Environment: real
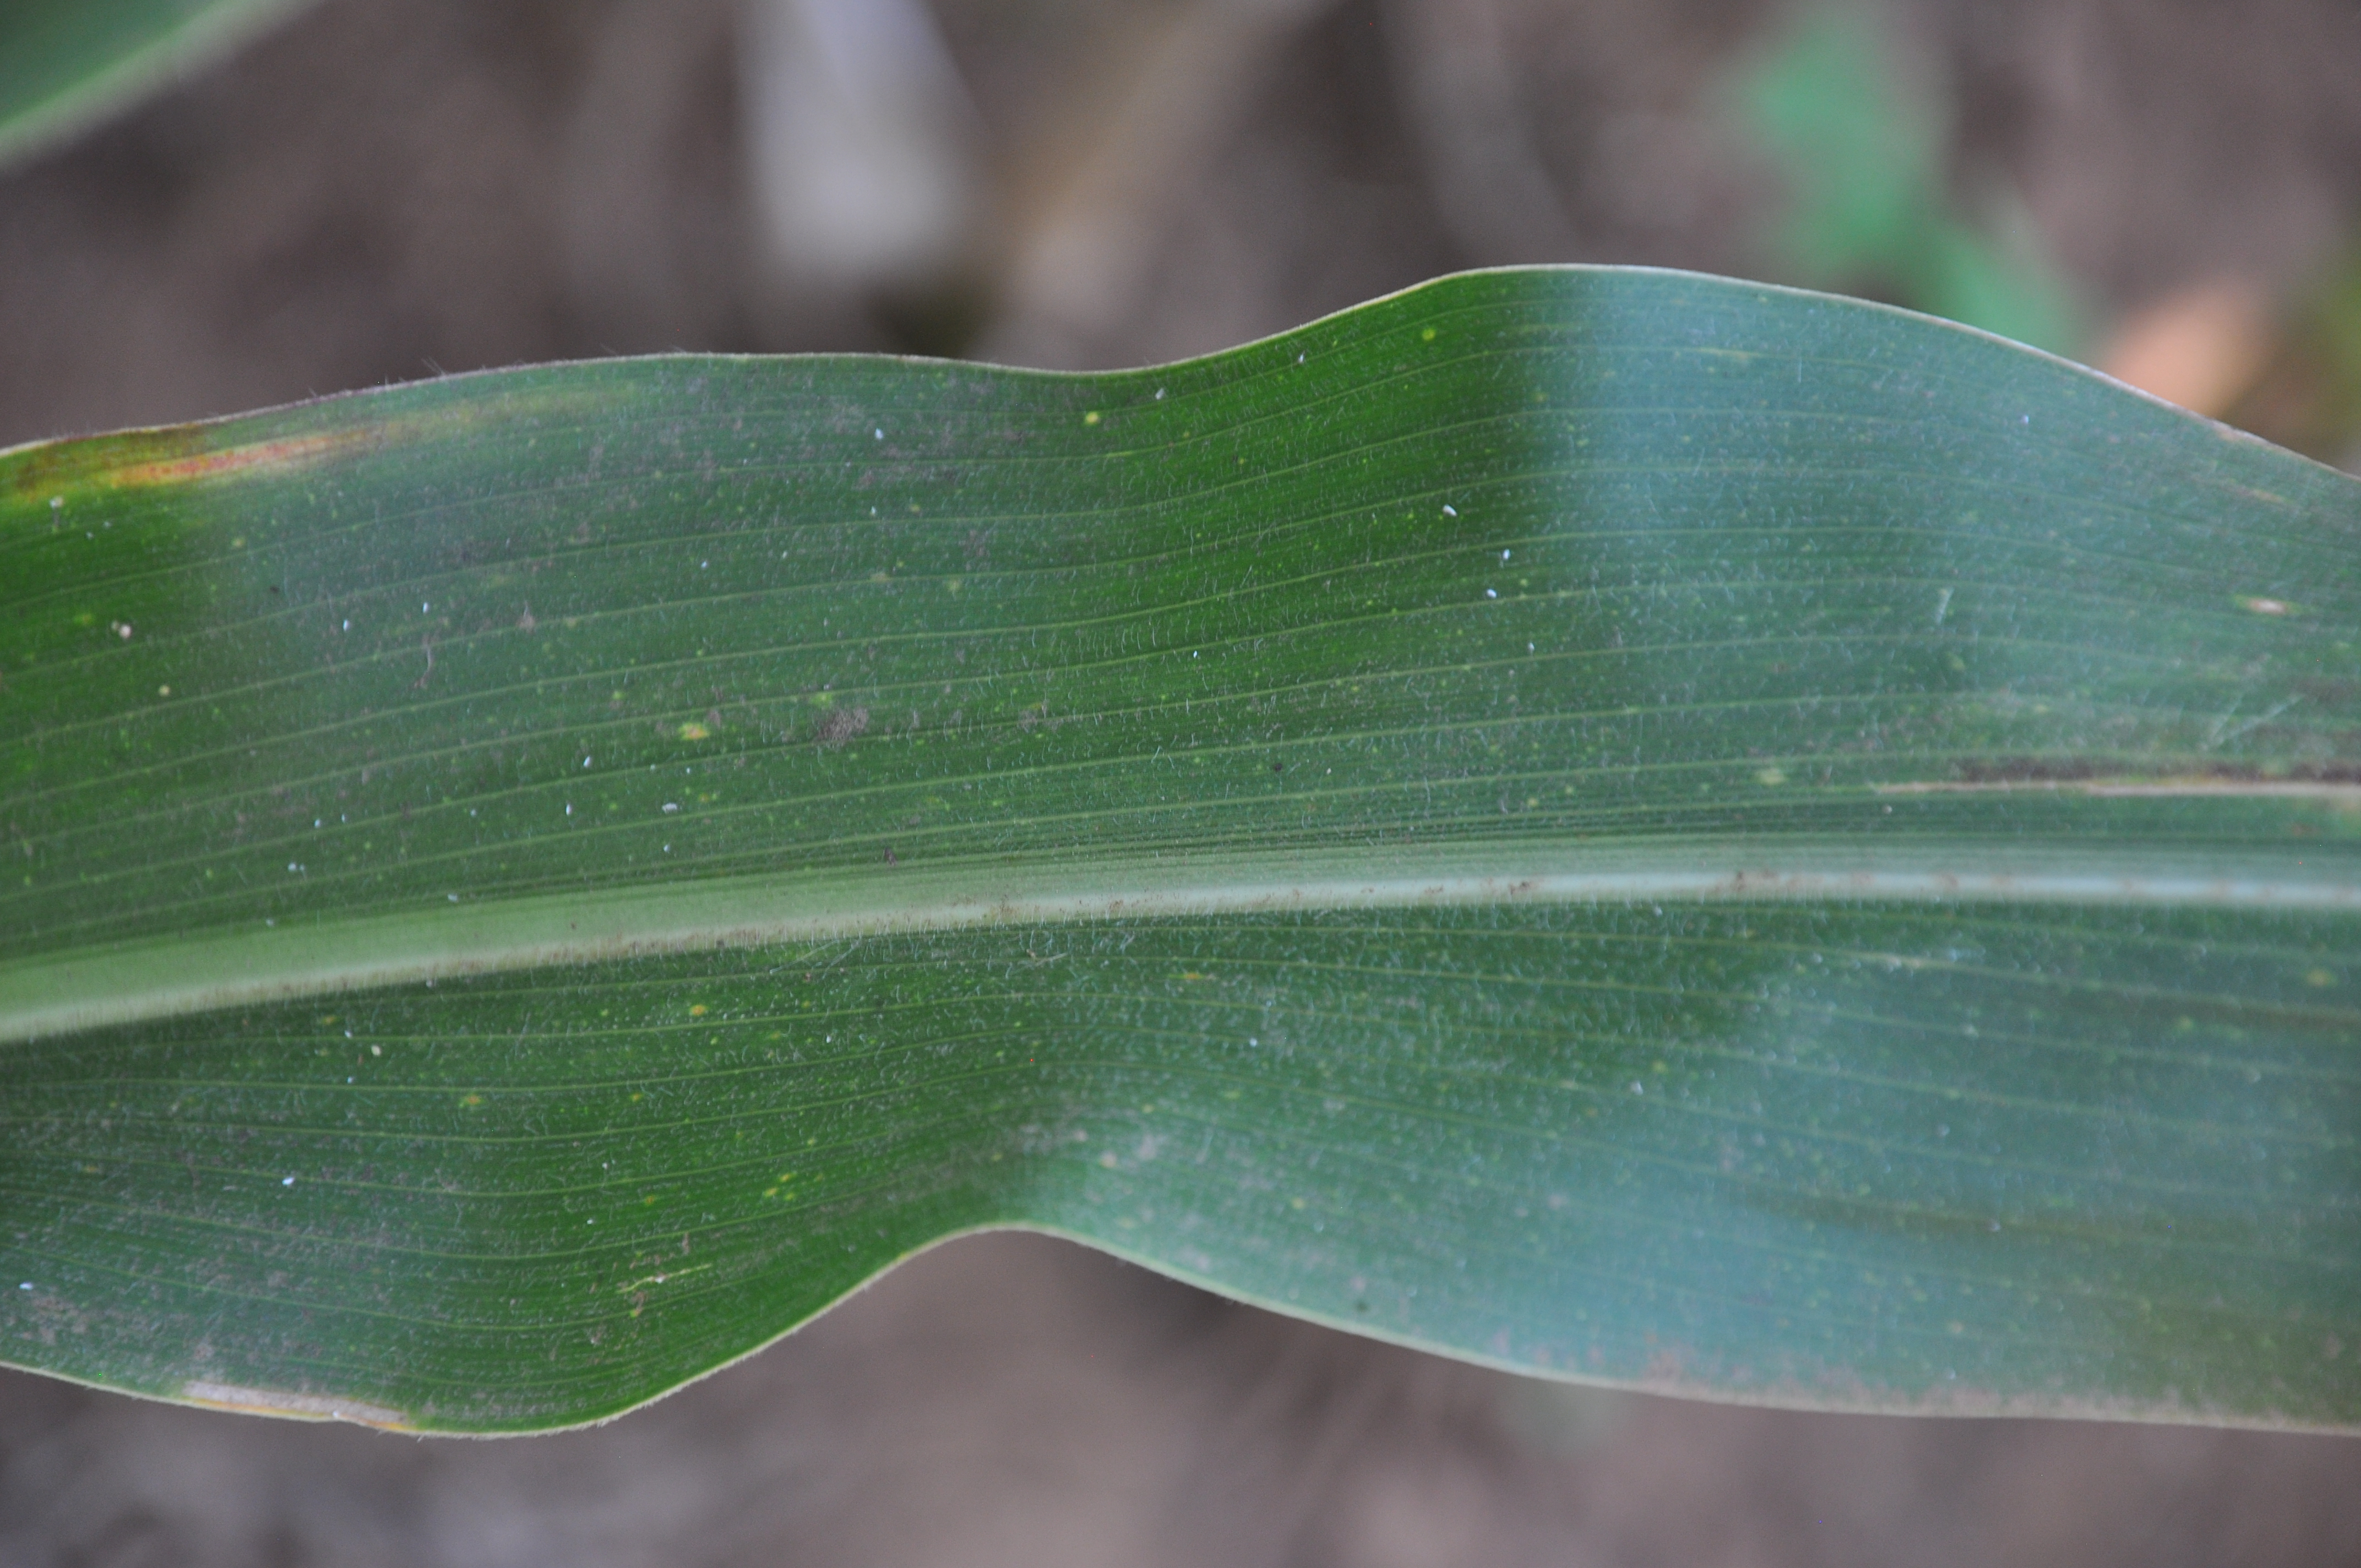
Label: gray_leaf_spot